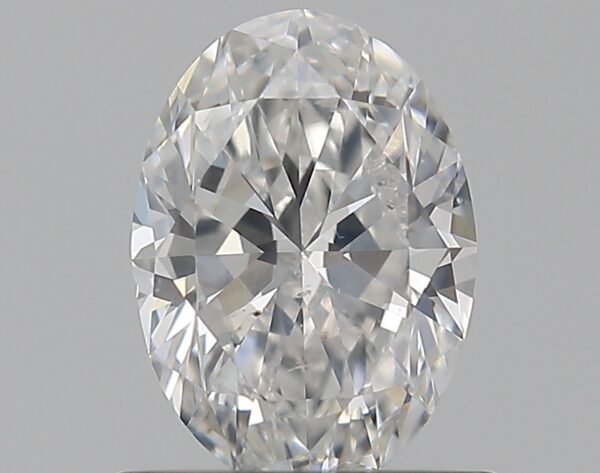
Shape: oval
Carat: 0.7
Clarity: SI1
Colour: F
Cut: VG
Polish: EX
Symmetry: EX
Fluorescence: N
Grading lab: GIA
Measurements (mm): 6.91 x 4.9 x 3.02